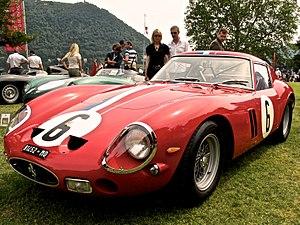
Joseph Siffert, couramment appelé Jo Siffert dans le milieu automobile et Seppi par ses compatriotes, est un pilote automobile suisse.